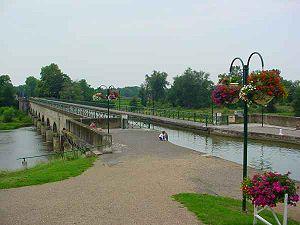
Pont-canal de Digoin (Canal latéral à la Loire croisant la Loire)
Cet article recense les ponts-canaux de France.